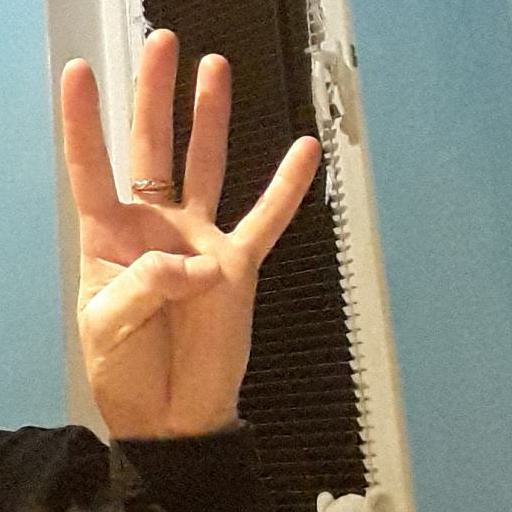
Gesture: four